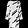
Label: Dress